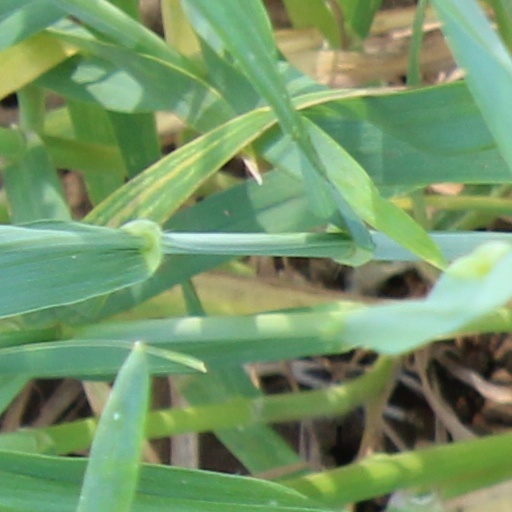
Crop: wheat